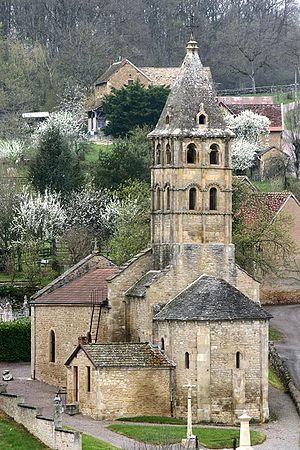
À l'extrême sud de la Bourgogne, le Brionnais a été, aux XIᵉ et XIIᵉ siècles, un foyer majeur de développement de l'art roman. Partagée entre l'influence grandissante de l'abbaye de Cluny dans la région et de la présence de plusieurs établissements monastiques dépendants de l'évêché d'Autun, centre religieux important du monde de la chrétienté, la région s'est vue dotée de très nombreuses églises et chapelles, entièrement ou partiellement romanes, souvent richement décorées et lumineuses, qui témoignent de l'art roman brionnais qui fera école par la suite jusque dans l'Allier, la Loire, et même Vézelay.
Parmi les 576 communes du département français de Saône-et-Loire, plus de 300 possèdent une construction ecclésiastique de style roman.